Bréguet 941

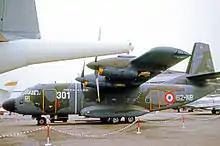
Breguet 941S No.2 of the French Air Force exhibited at the 1971 Paris Air Show at Paris Le Bourget Airport.

The 941 prototype was tested extensively in both France and the United States. McDonnell conducted demonstrations with the prototype in late 1964 and again in early 1965. The aircraft was evaluated by both NASA and the US military, but no orders were placed. McDonnell Douglas continued these efforts, using a production 941S for limited passenger operations for two months in 1968 with Eastern Air Lines between busy urban centers in the northeast U.S. The following year, this same aircraft was tested by American Airlines and then by the Federal Aviation Administration to evaluate the STOLport concept for operation from small city airports. Despite these tests, the company found that airlines were primarily interested in operating jets from conventional airports, and did not embrace the novel STOLport concept; no sales resulted and none of the proposed upgraded versions left the drawing boards.